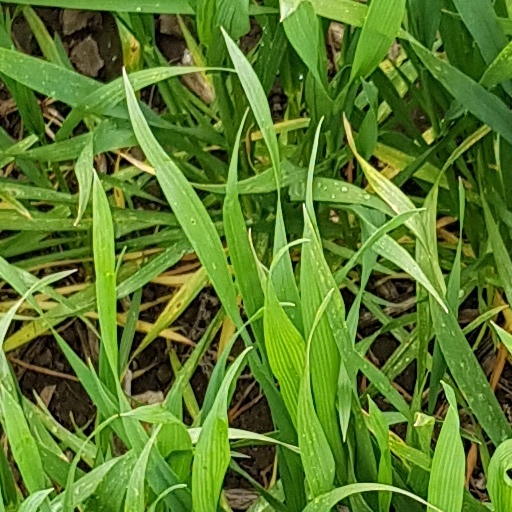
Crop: wheat